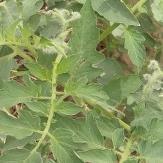
Crop: Tomato
Condition: healthy-leaf